Averitt-Winchester House

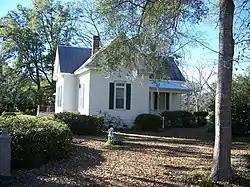

The Averitt-Winchester House (also known as the Lee House) is a historic house located on the west side of State Road 59, south of the Moccasin Gap-Cromartie Road junction in Miccosukee, Florida, United States. The house is locally significant in its association with post-American Civil War settlement of the area and essentially unaltered appearance.